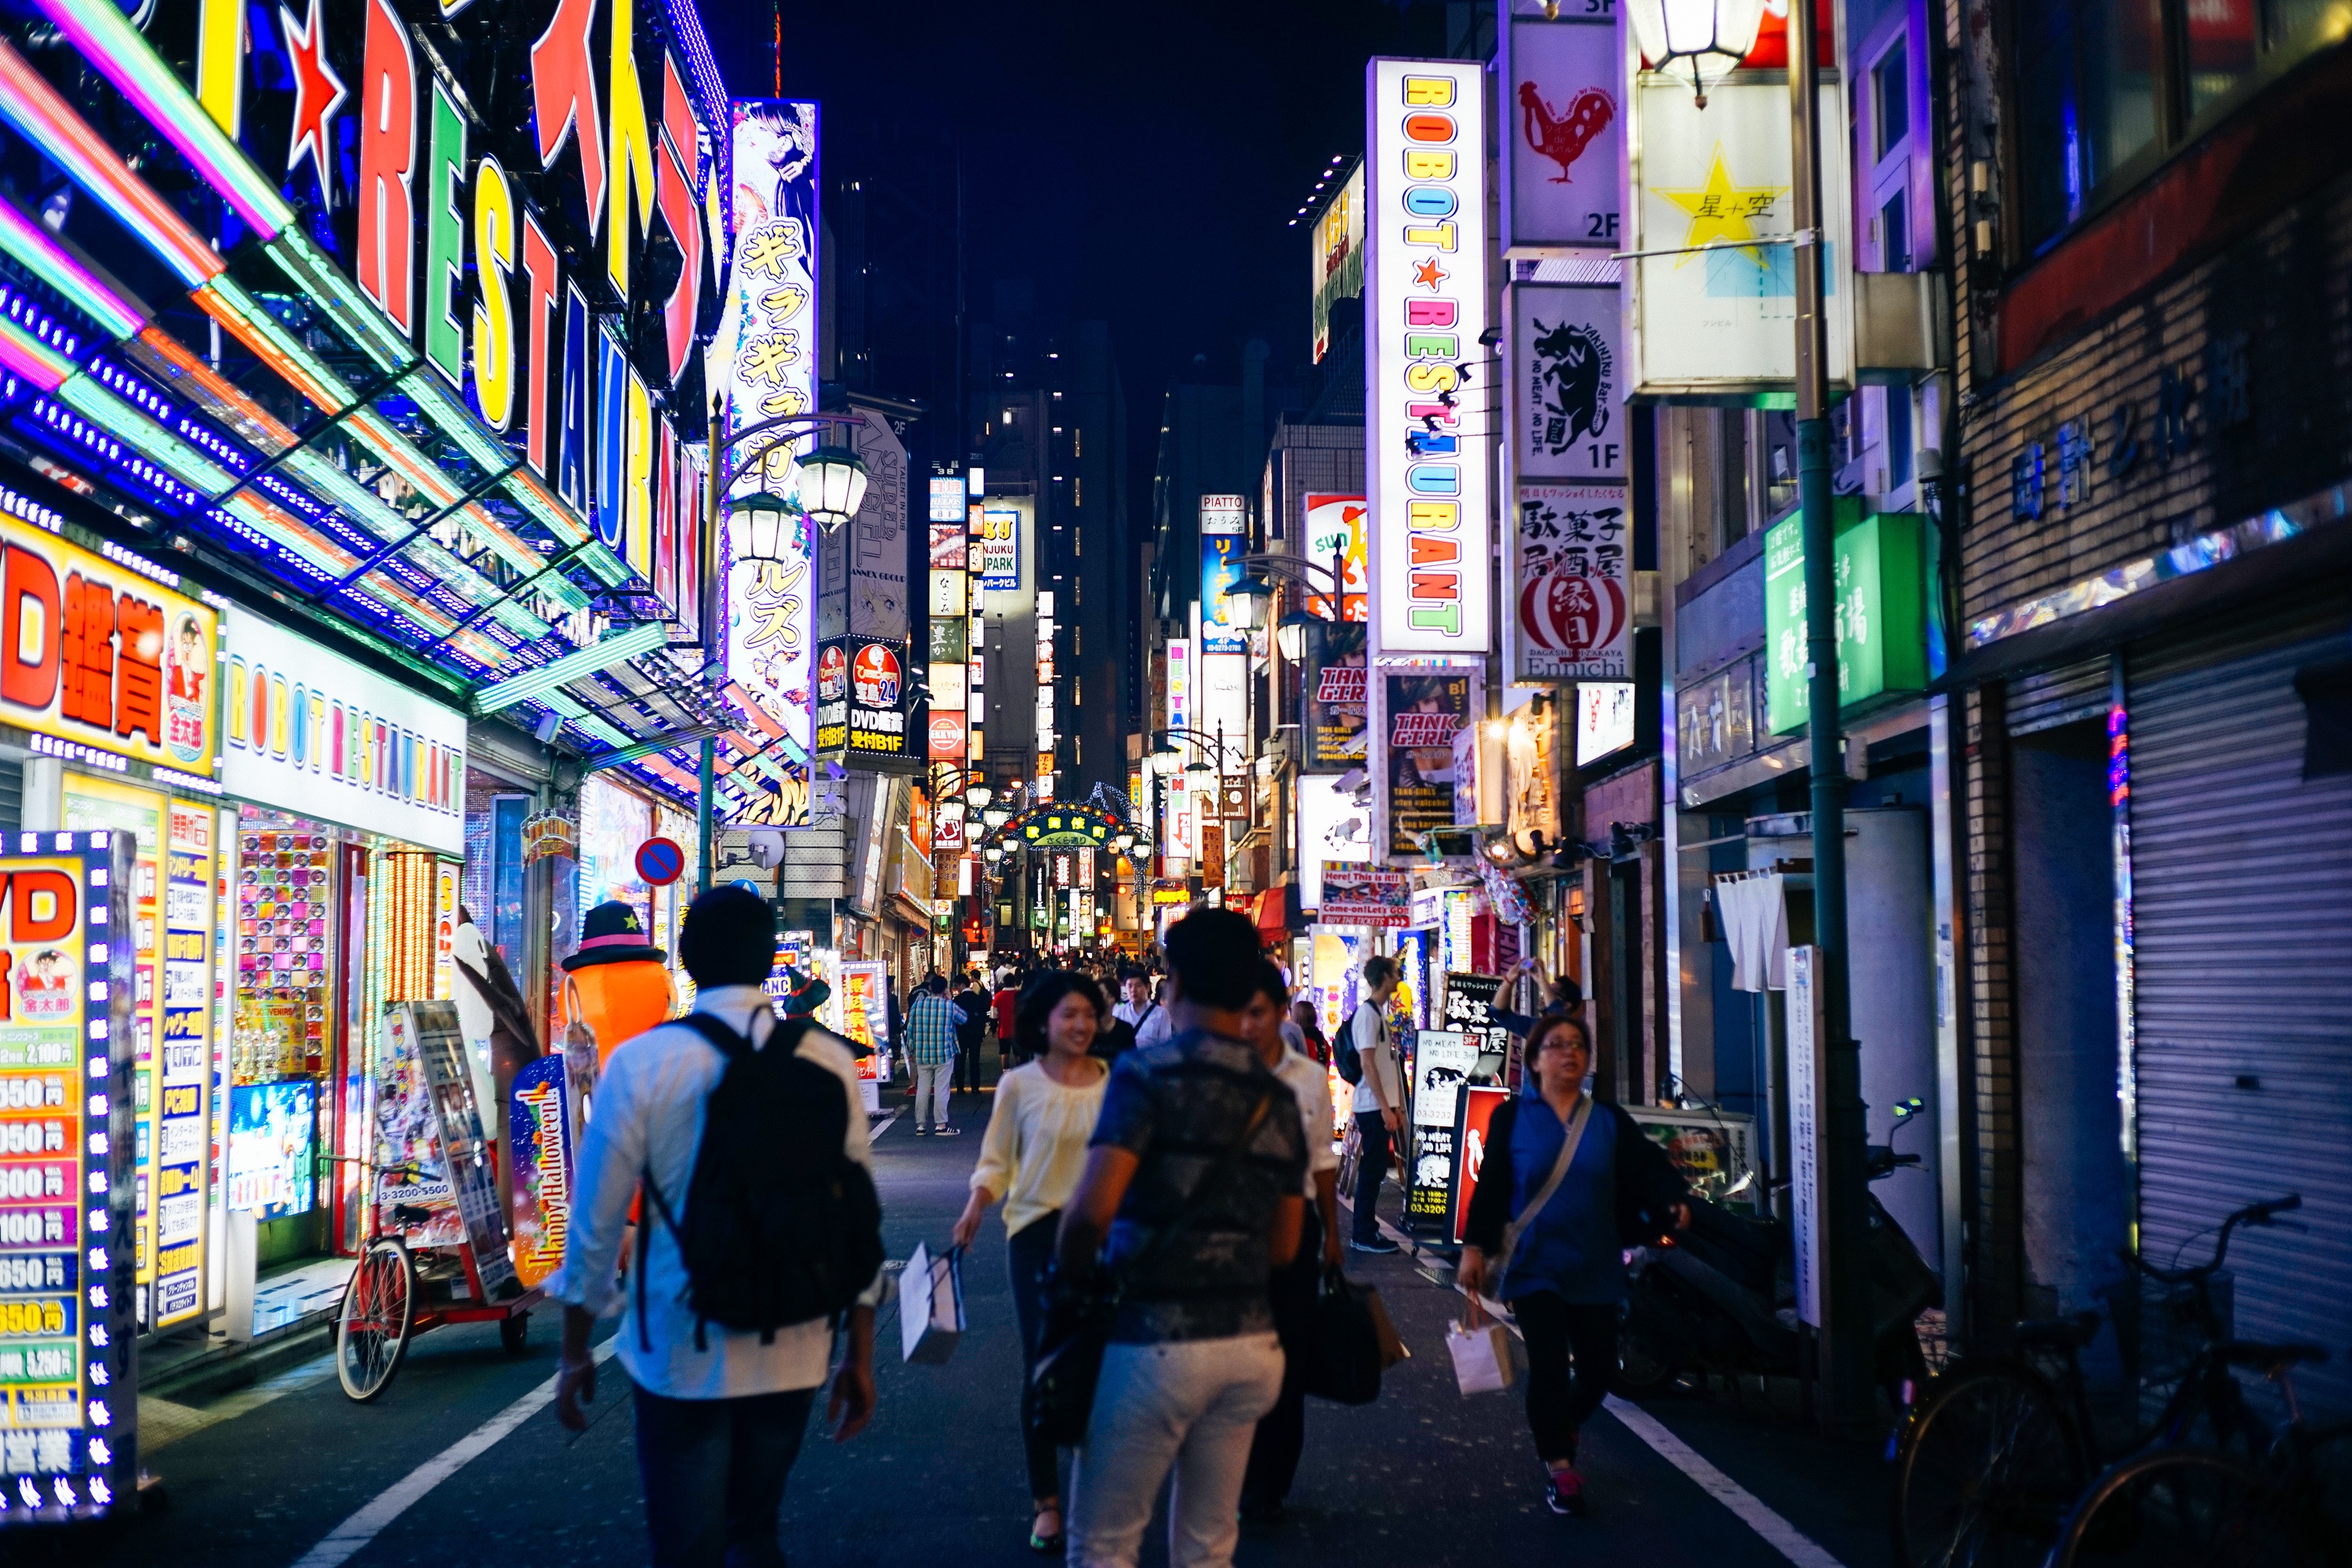
pedestrian, road, street, night, city, crowd, cityscape, downtown, color, bazaar, market, shopping, public space, infrastructure, metropolis, retail, neighbourhood, urban area, human settlement, metropolitan area